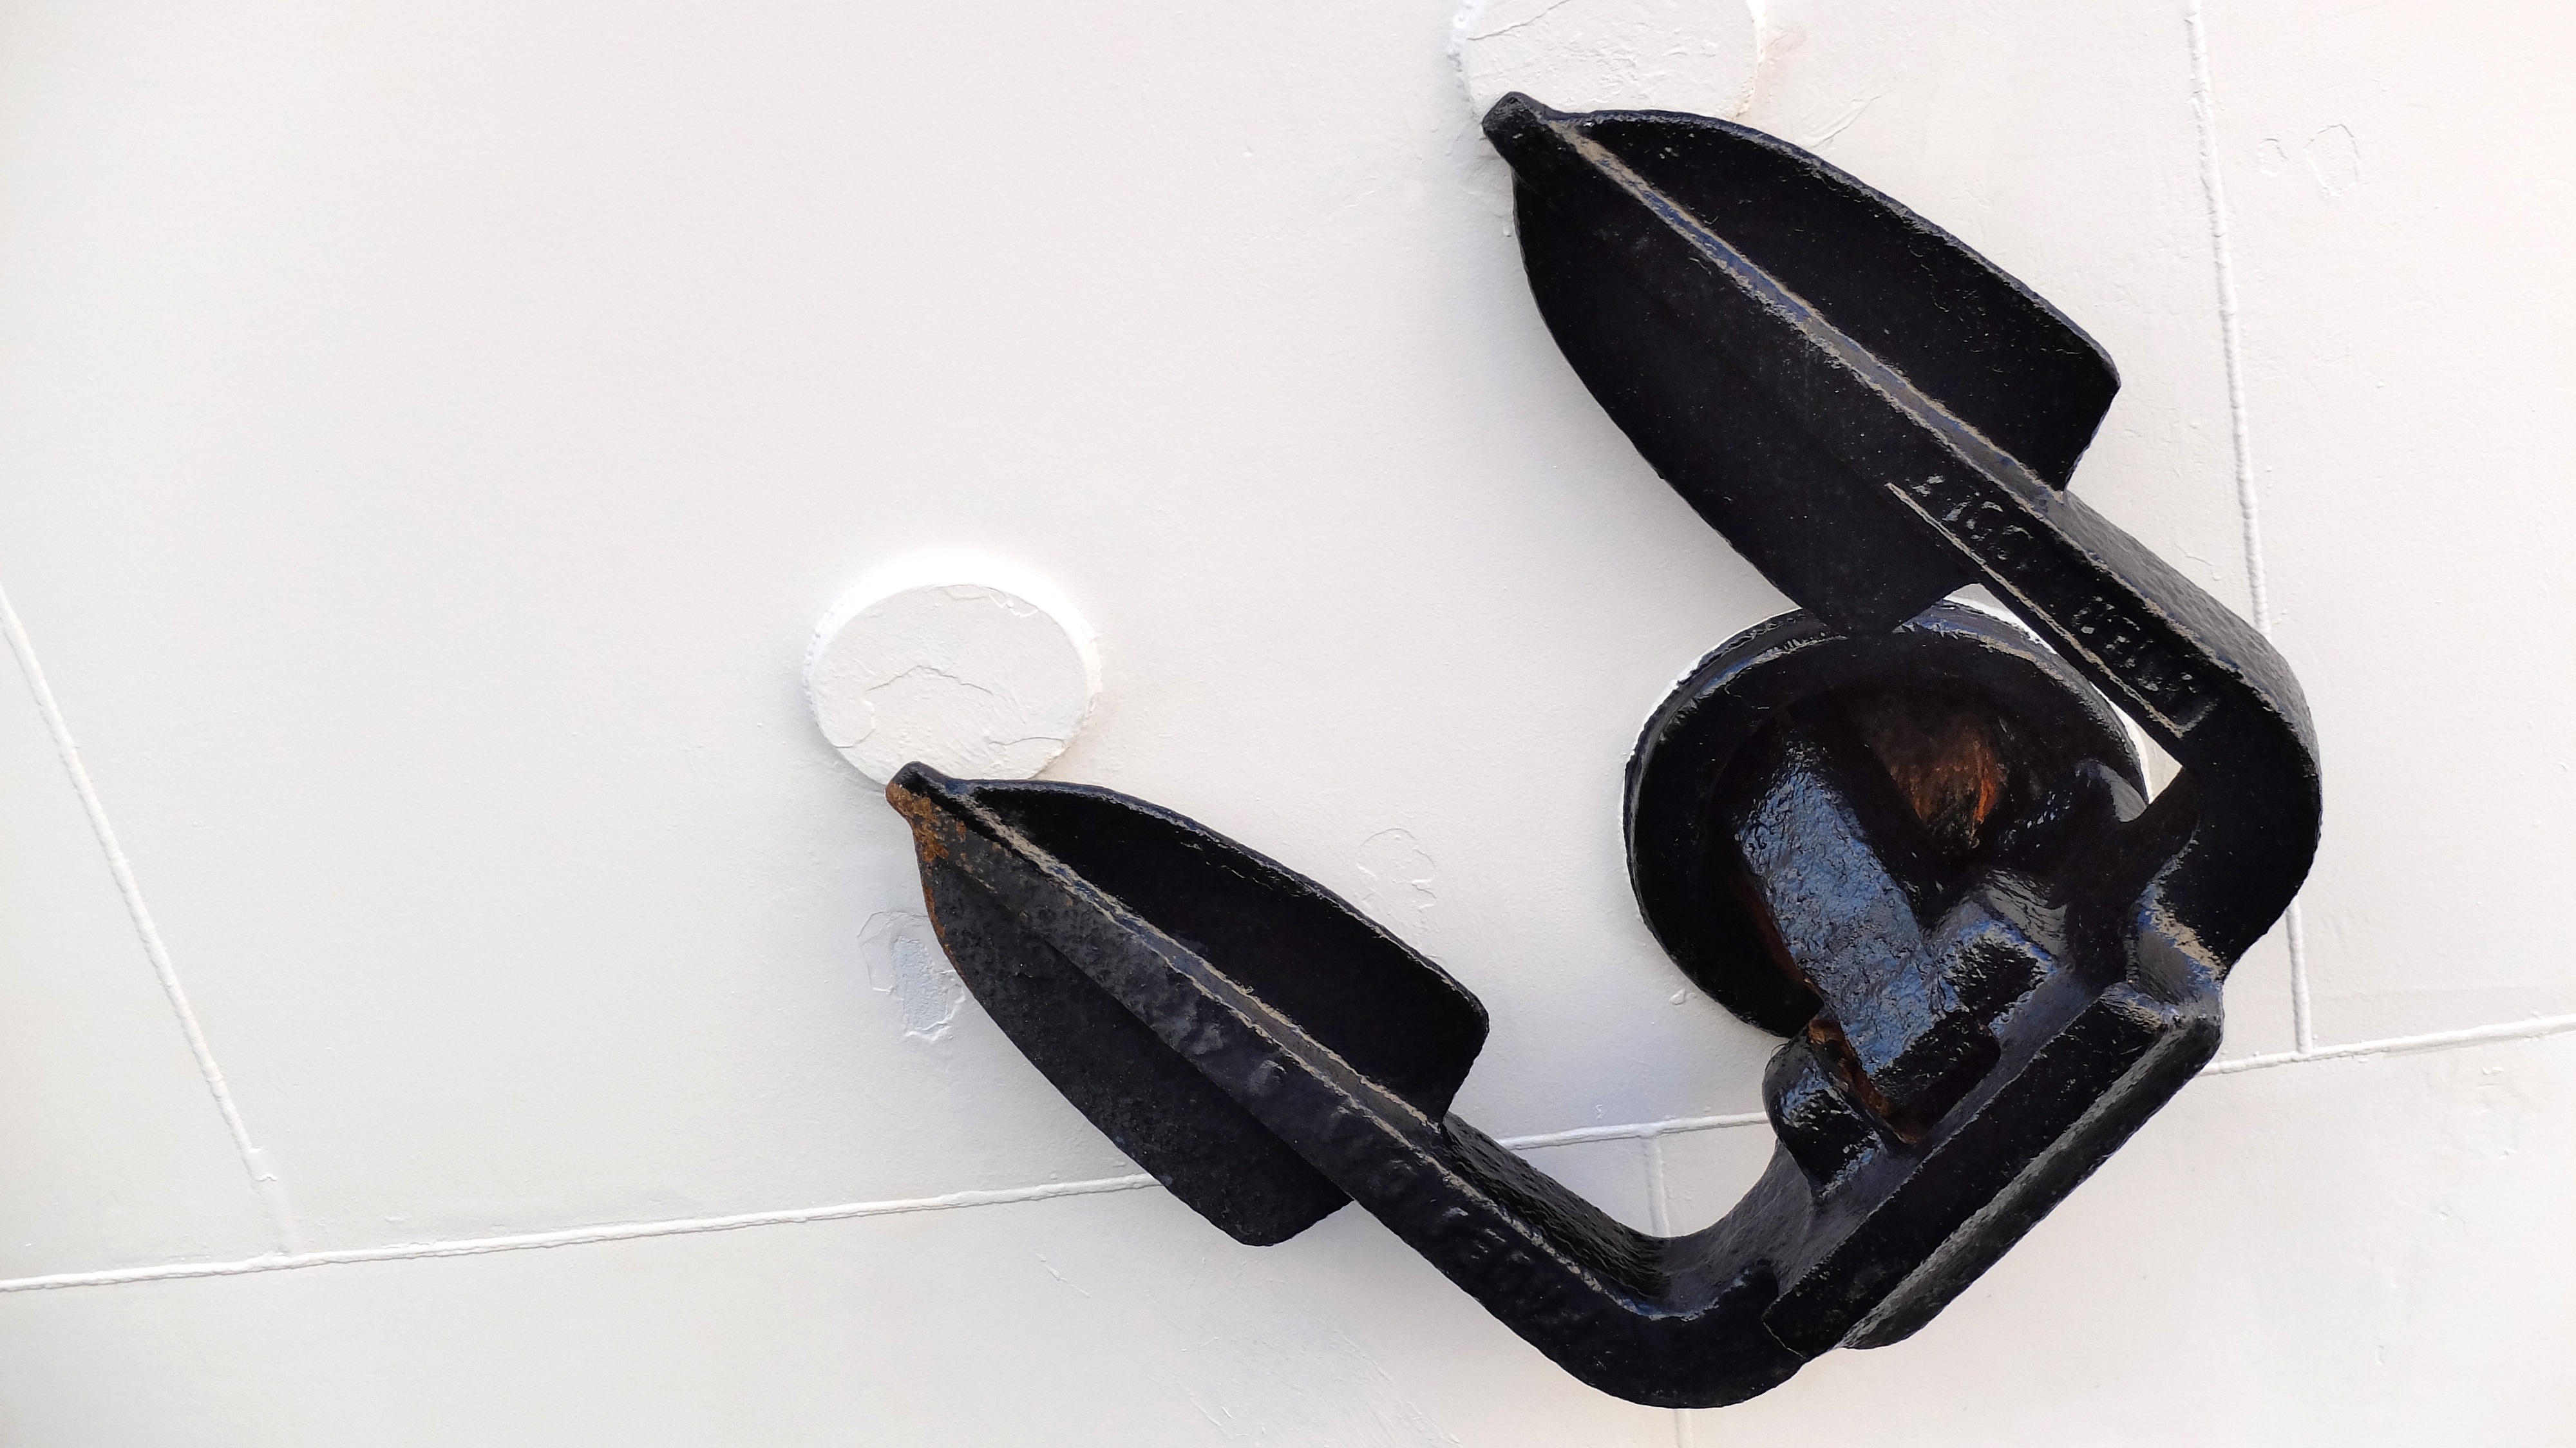
boat, ship, port, product, audio, headphones, goggles, anchor, marine, angle, audio equipment, product design, personal protective equipment